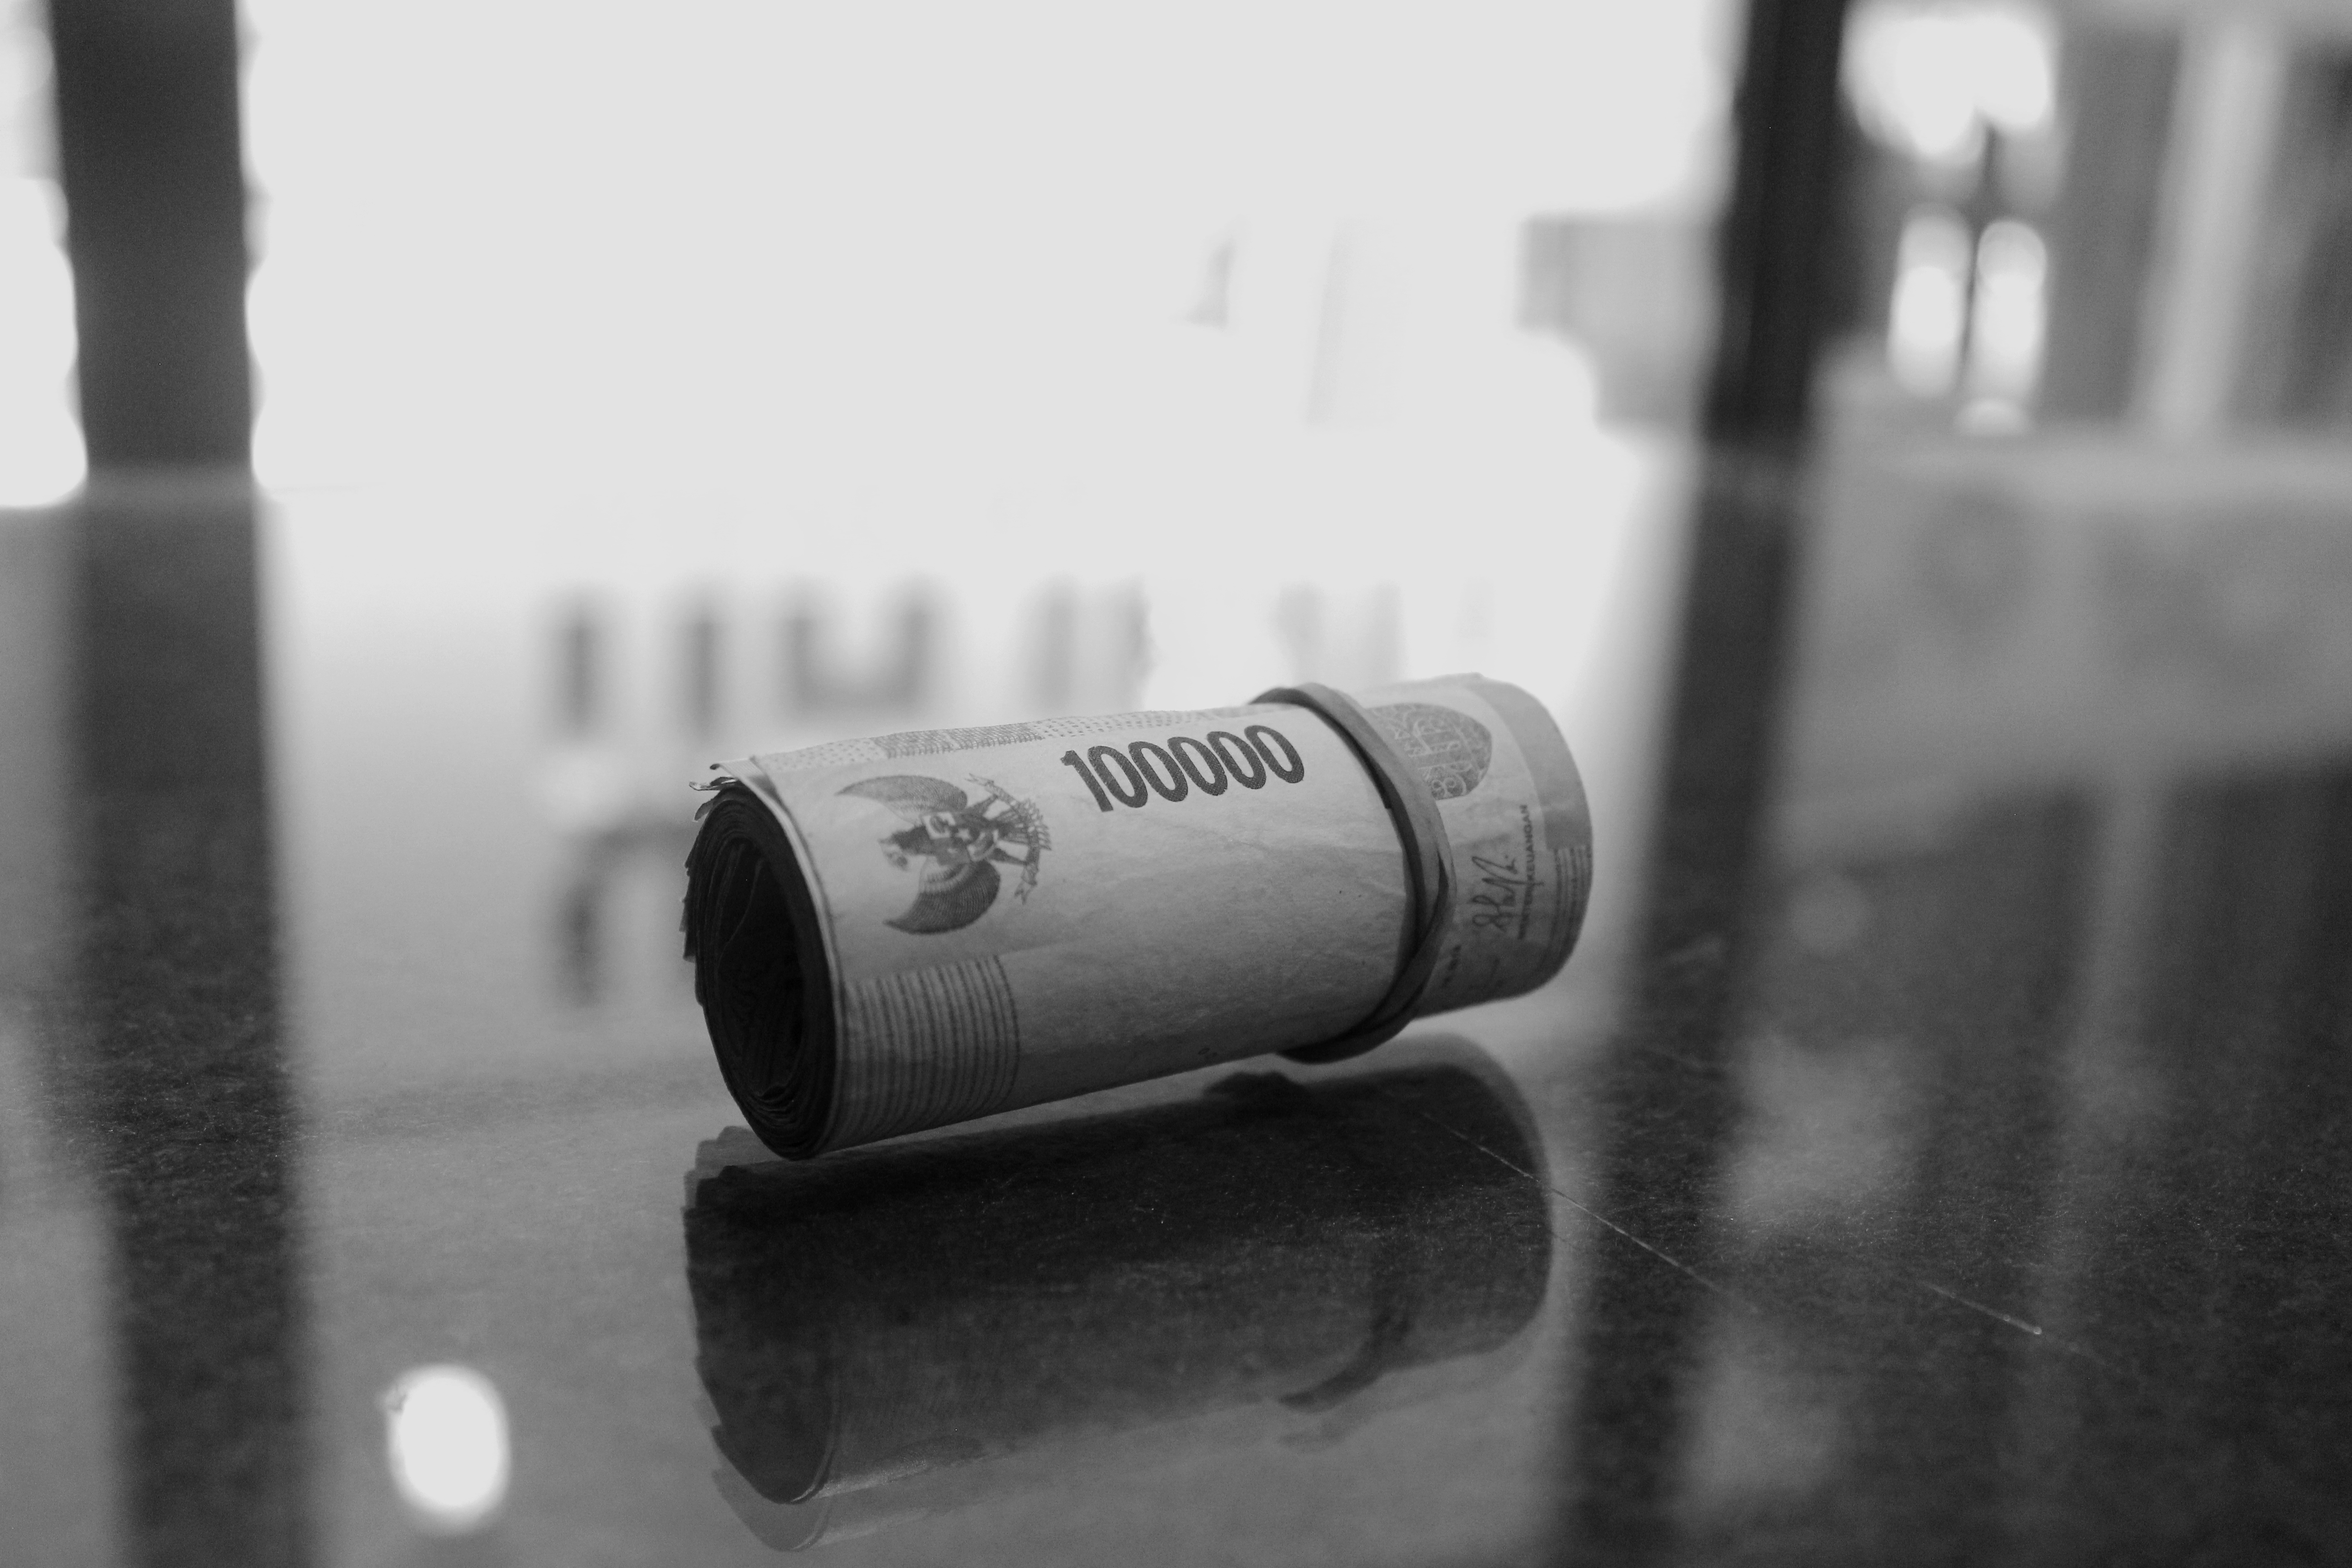
money, indonesia, rupiah, roll, black, black and white, monochrome photography, photography, monochrome, angle